Sowa Patisserie

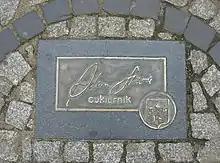
Adam Sowa's signature plaque on Długa street

In 2008, Adam Sowa issued its own brand of chocolate, which original recipe was created in Paris. A year later, Sowa launched its coffee, "Sowa Coffè", made from 100% selected blend of the finest Arabica from the regions of South and Central America.